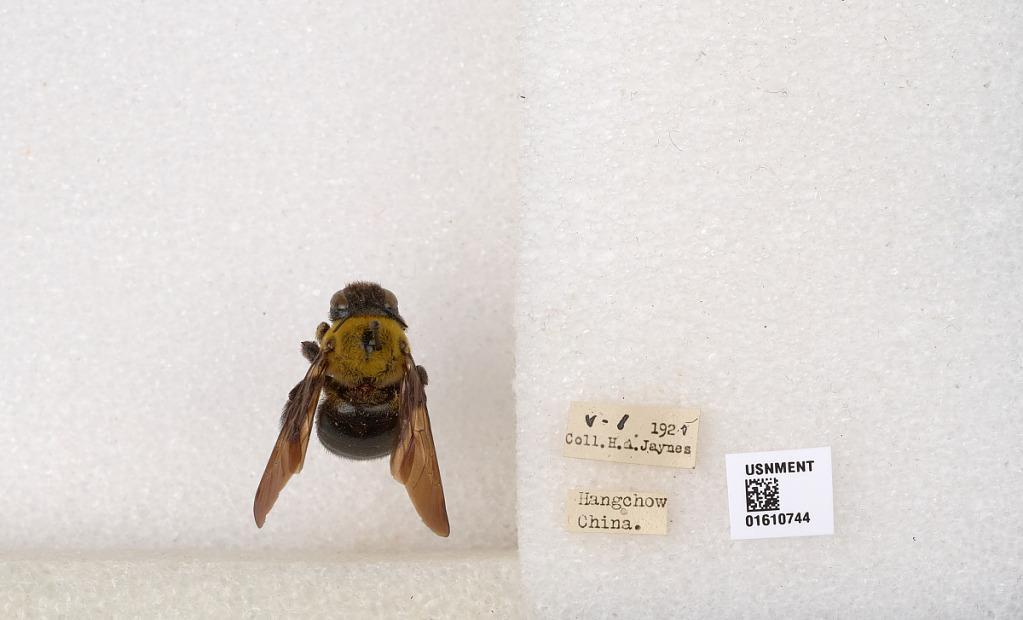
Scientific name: Xylocopa (Alloxylocopa) appendiculata appendiculata Smith
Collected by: H. Jaynes
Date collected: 1920-5-1
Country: China
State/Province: Zhejiang
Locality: Hangchow
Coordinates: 30.2614, 120.172